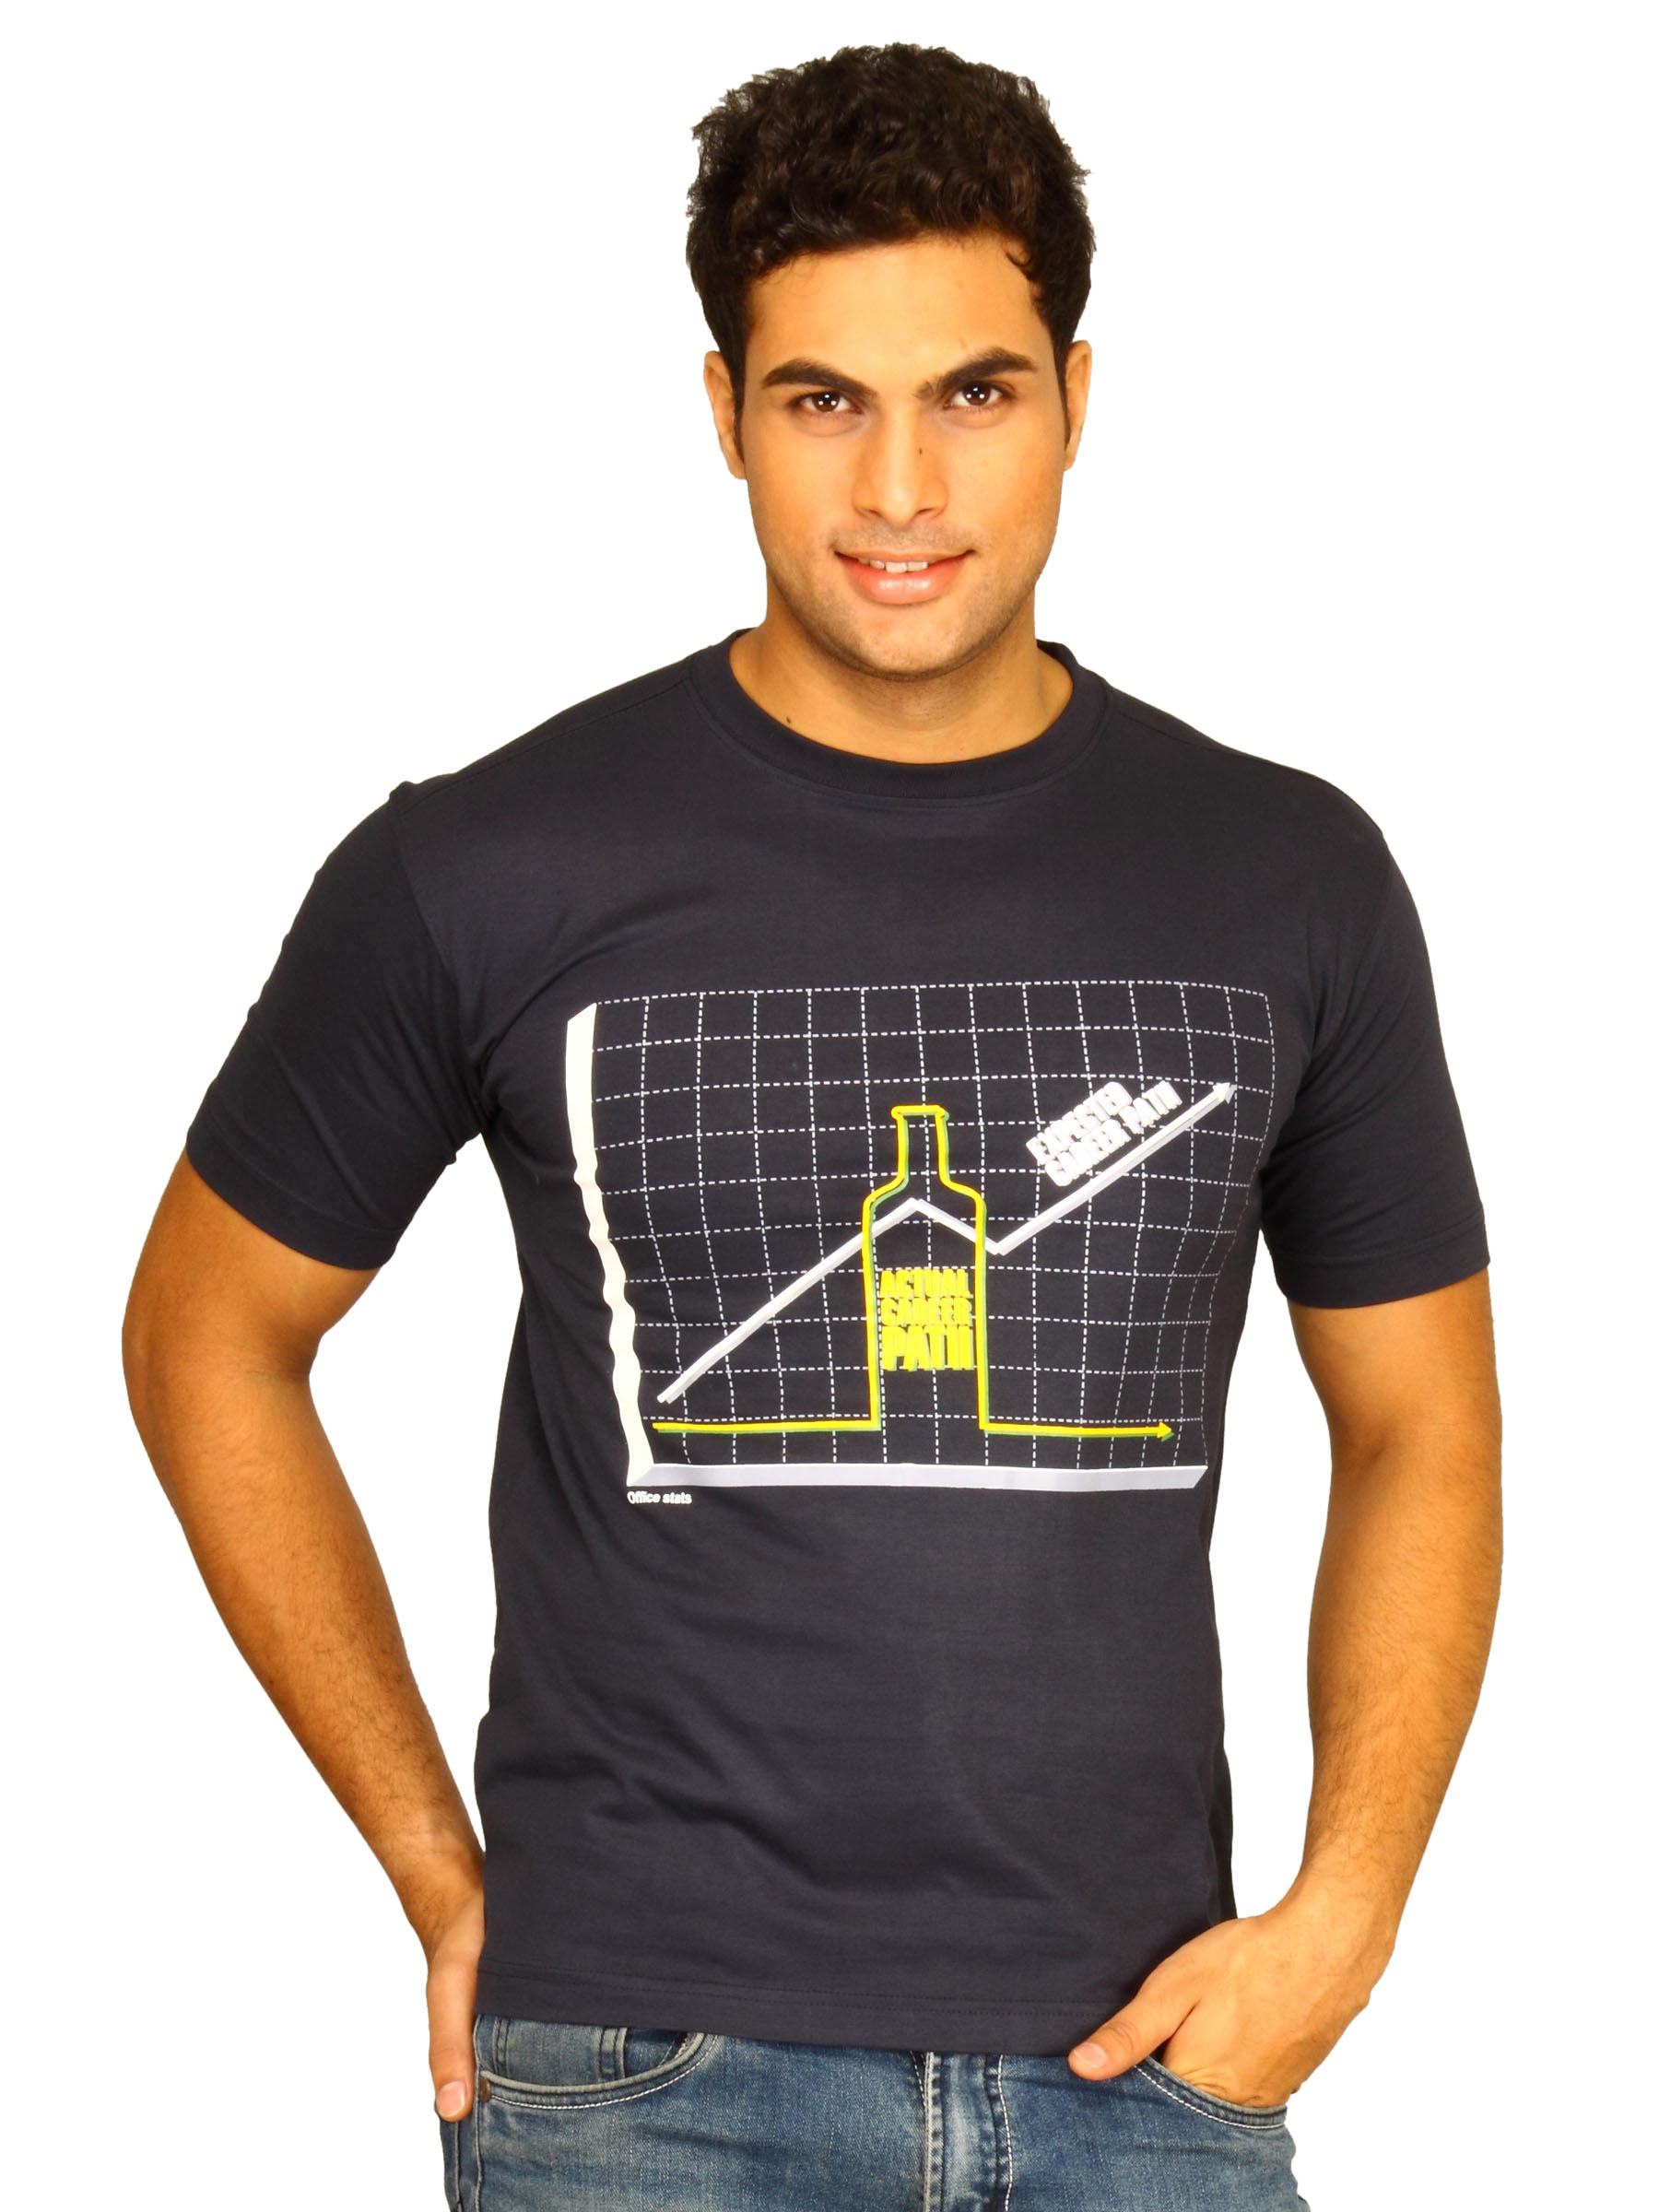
Myntra Men's Expected Career Path Black T-shirt
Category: Apparel / Topwear / Tshirts
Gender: Men
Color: Navy Blue
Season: Summer 2011
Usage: Casual